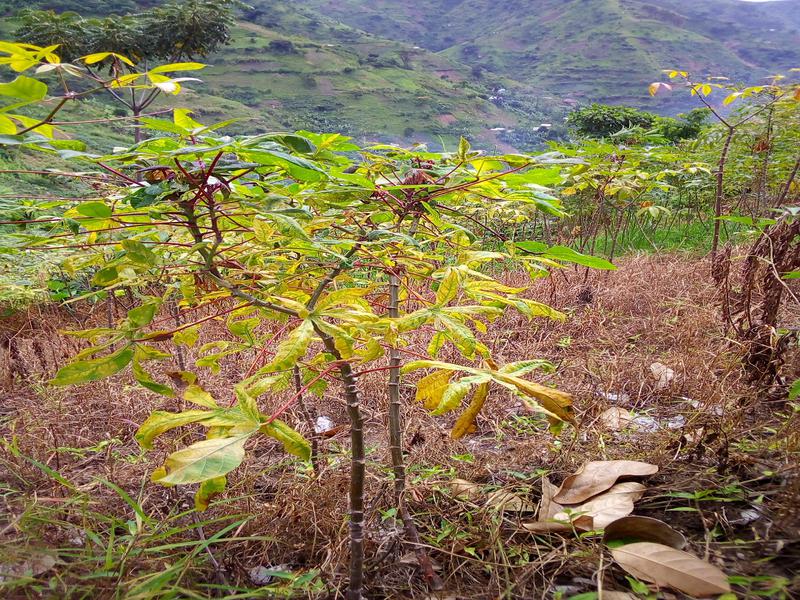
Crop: cassava
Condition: bacterial_blight